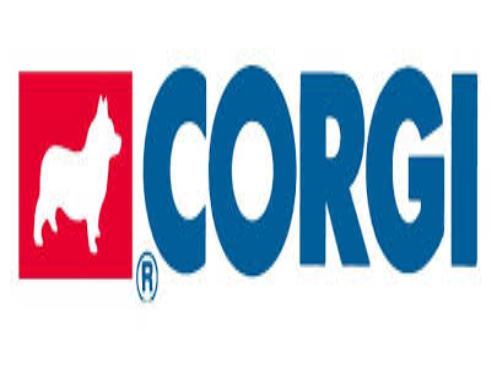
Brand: corgi
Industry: Others